Trent Hentschel

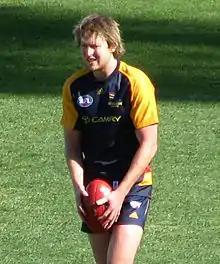

Trent Hentschel (born 25 December 1982) is a former Australian rules footballer who played for the Adelaide Football Club in the Australian Football League (AFL). He was taken in the 2002 Pre-Season Draft with pick 5, and currently serves as the defence development coach of the Port Adelaide Football Club.